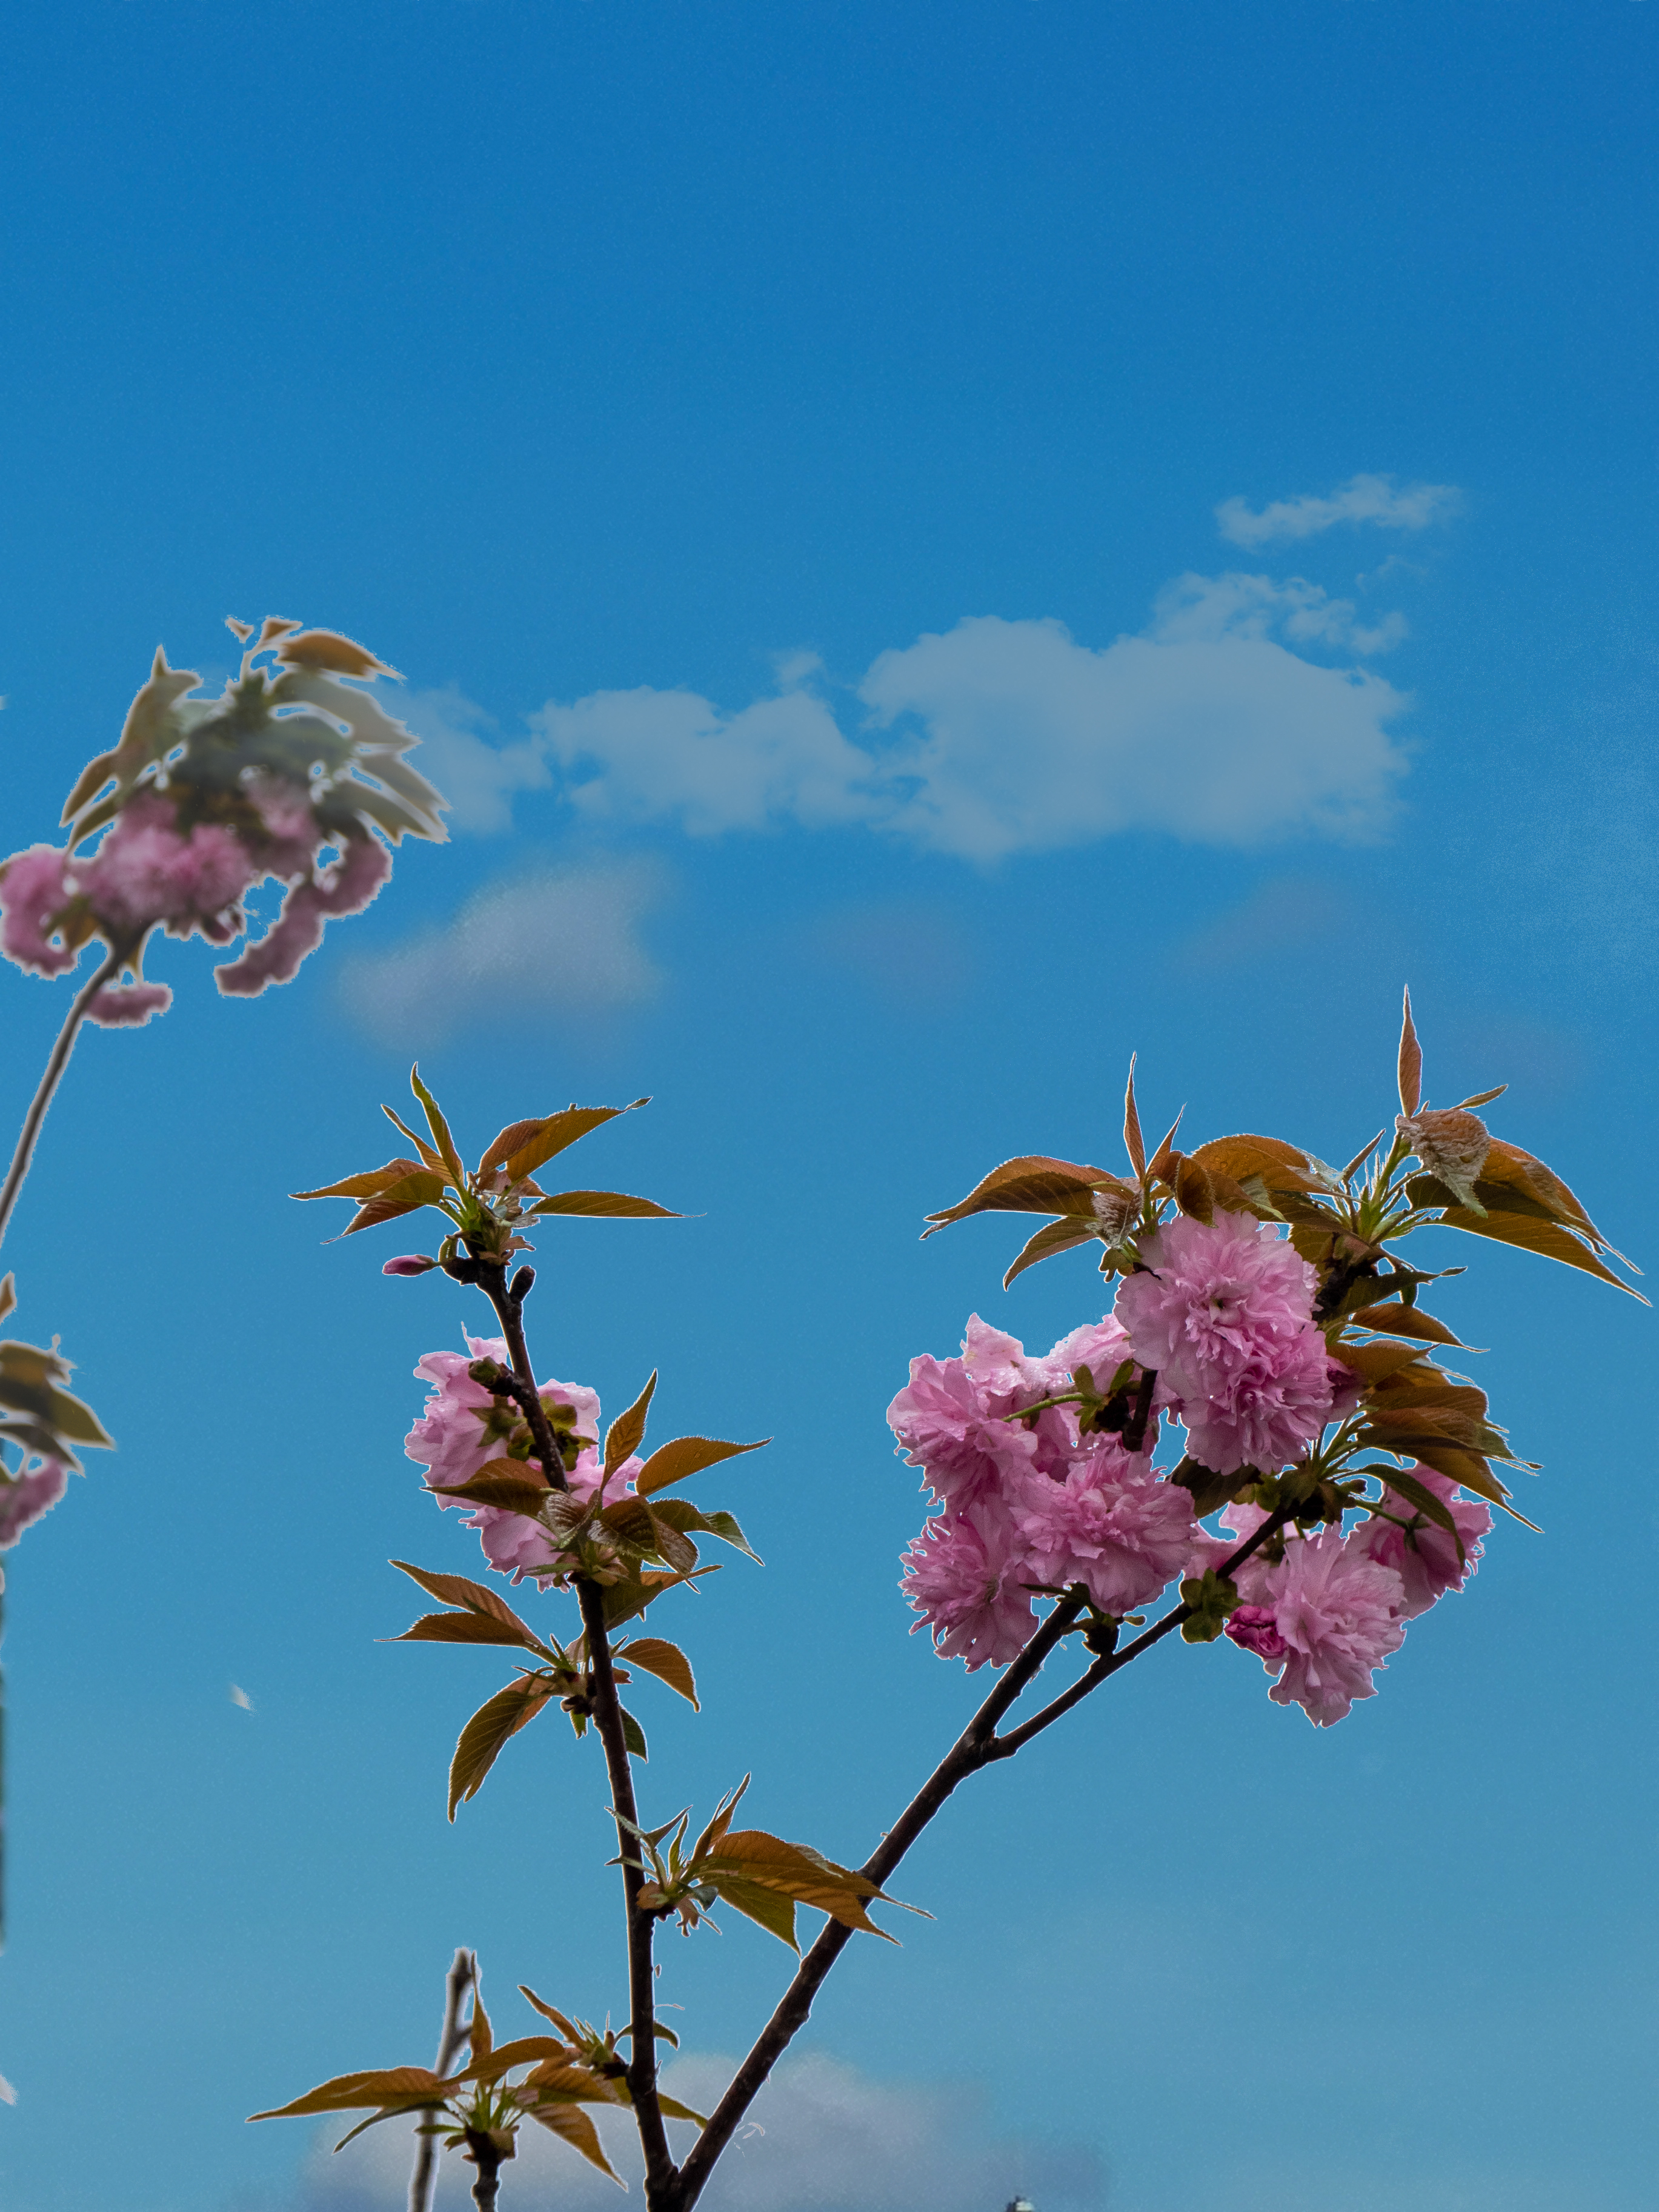
sakura, flower, sky, cloud, plant, petal, branch, botany, twig, terrestrial plant, pink, flowering plant, rose family, Pedicel, blossom, wildflower, magenta, plant stem, rose, rose order, cumulus, art, annual plant, tree, natural landscape, bud, prunus